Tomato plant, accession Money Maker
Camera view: horizontal (90 deg, fisheye); turntable rotation: 240 degrees
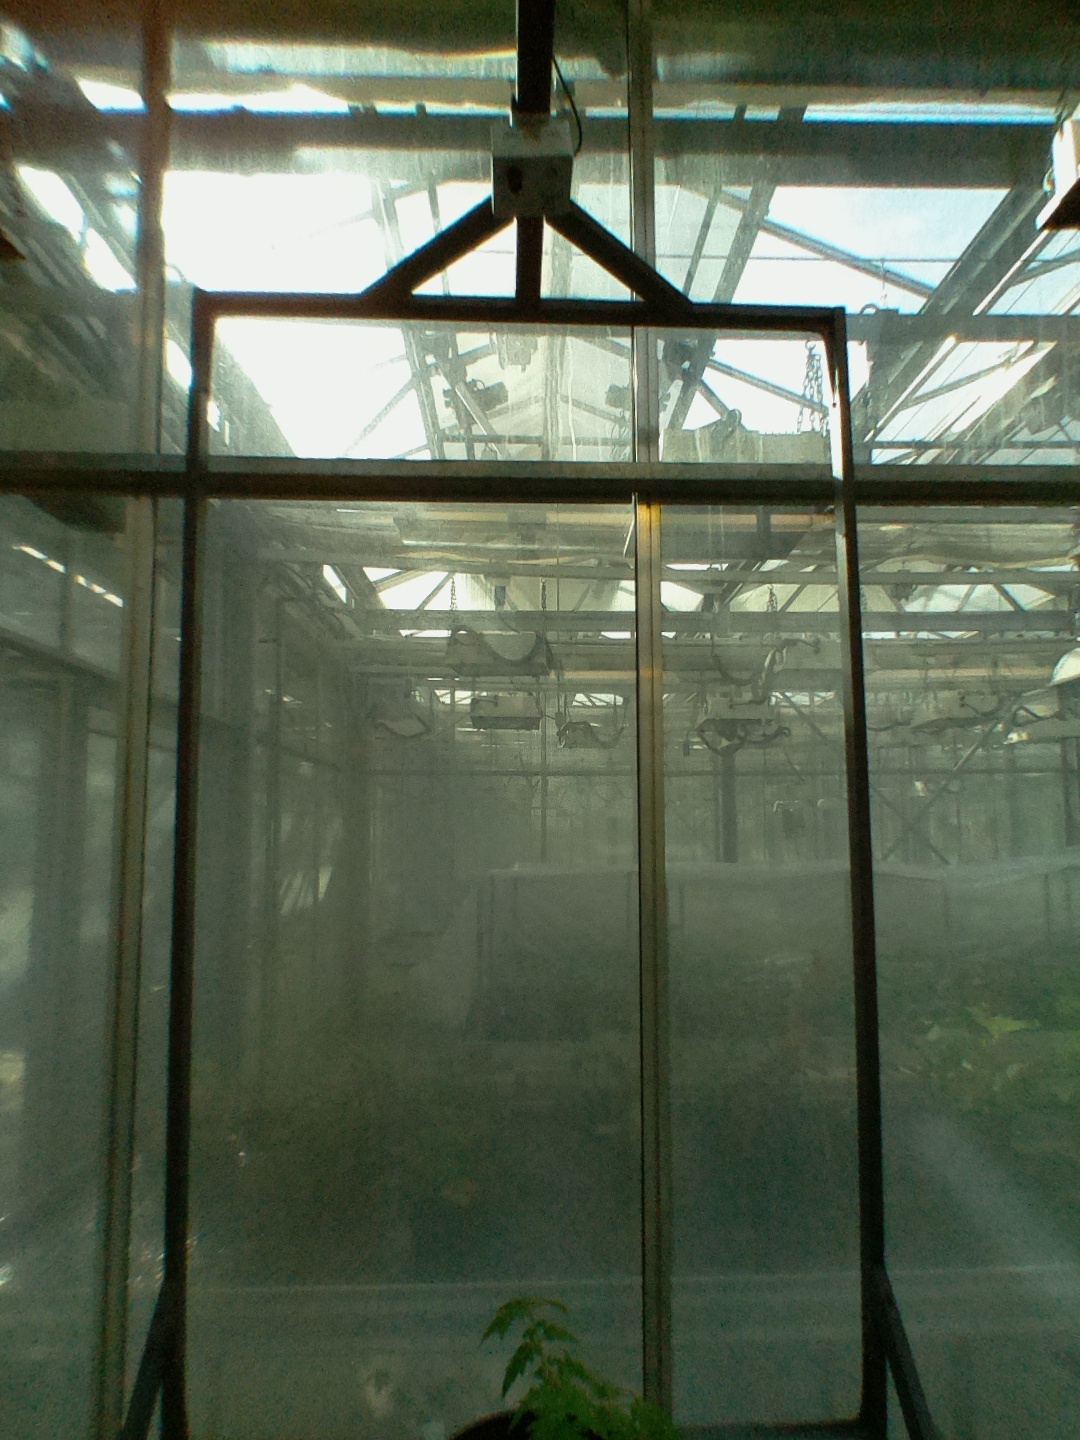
BBCH growth stage 13: 6 of true leaves visible